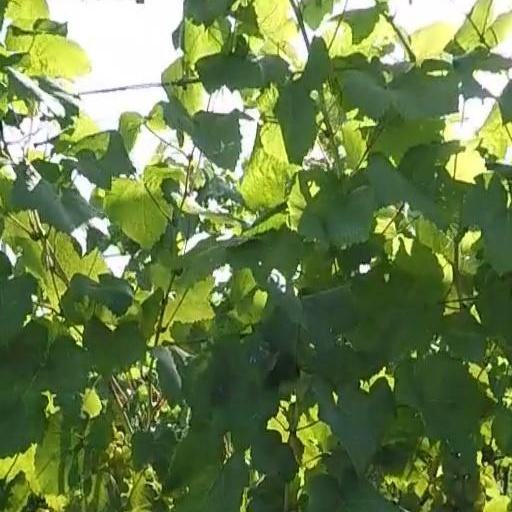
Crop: grape